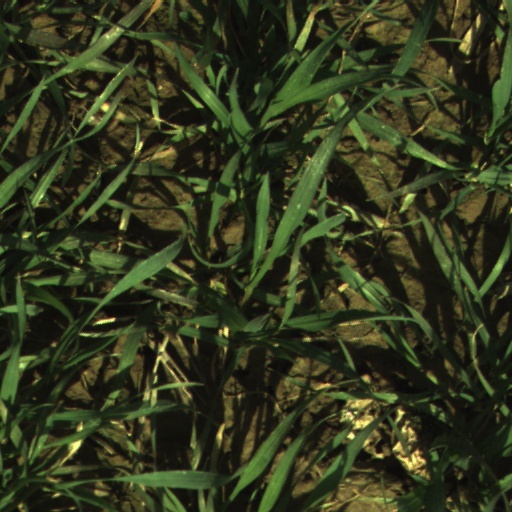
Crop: wheat